François Joseph Clozel

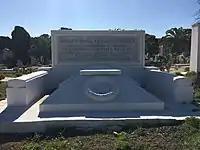
Clozel's tombstone, Christian cemetery, Rabat, Morocco

An avenue in Cotonou, Benin, and a boulevard in the Plateau of Abidjan, Ivory Coast, now bear his name.